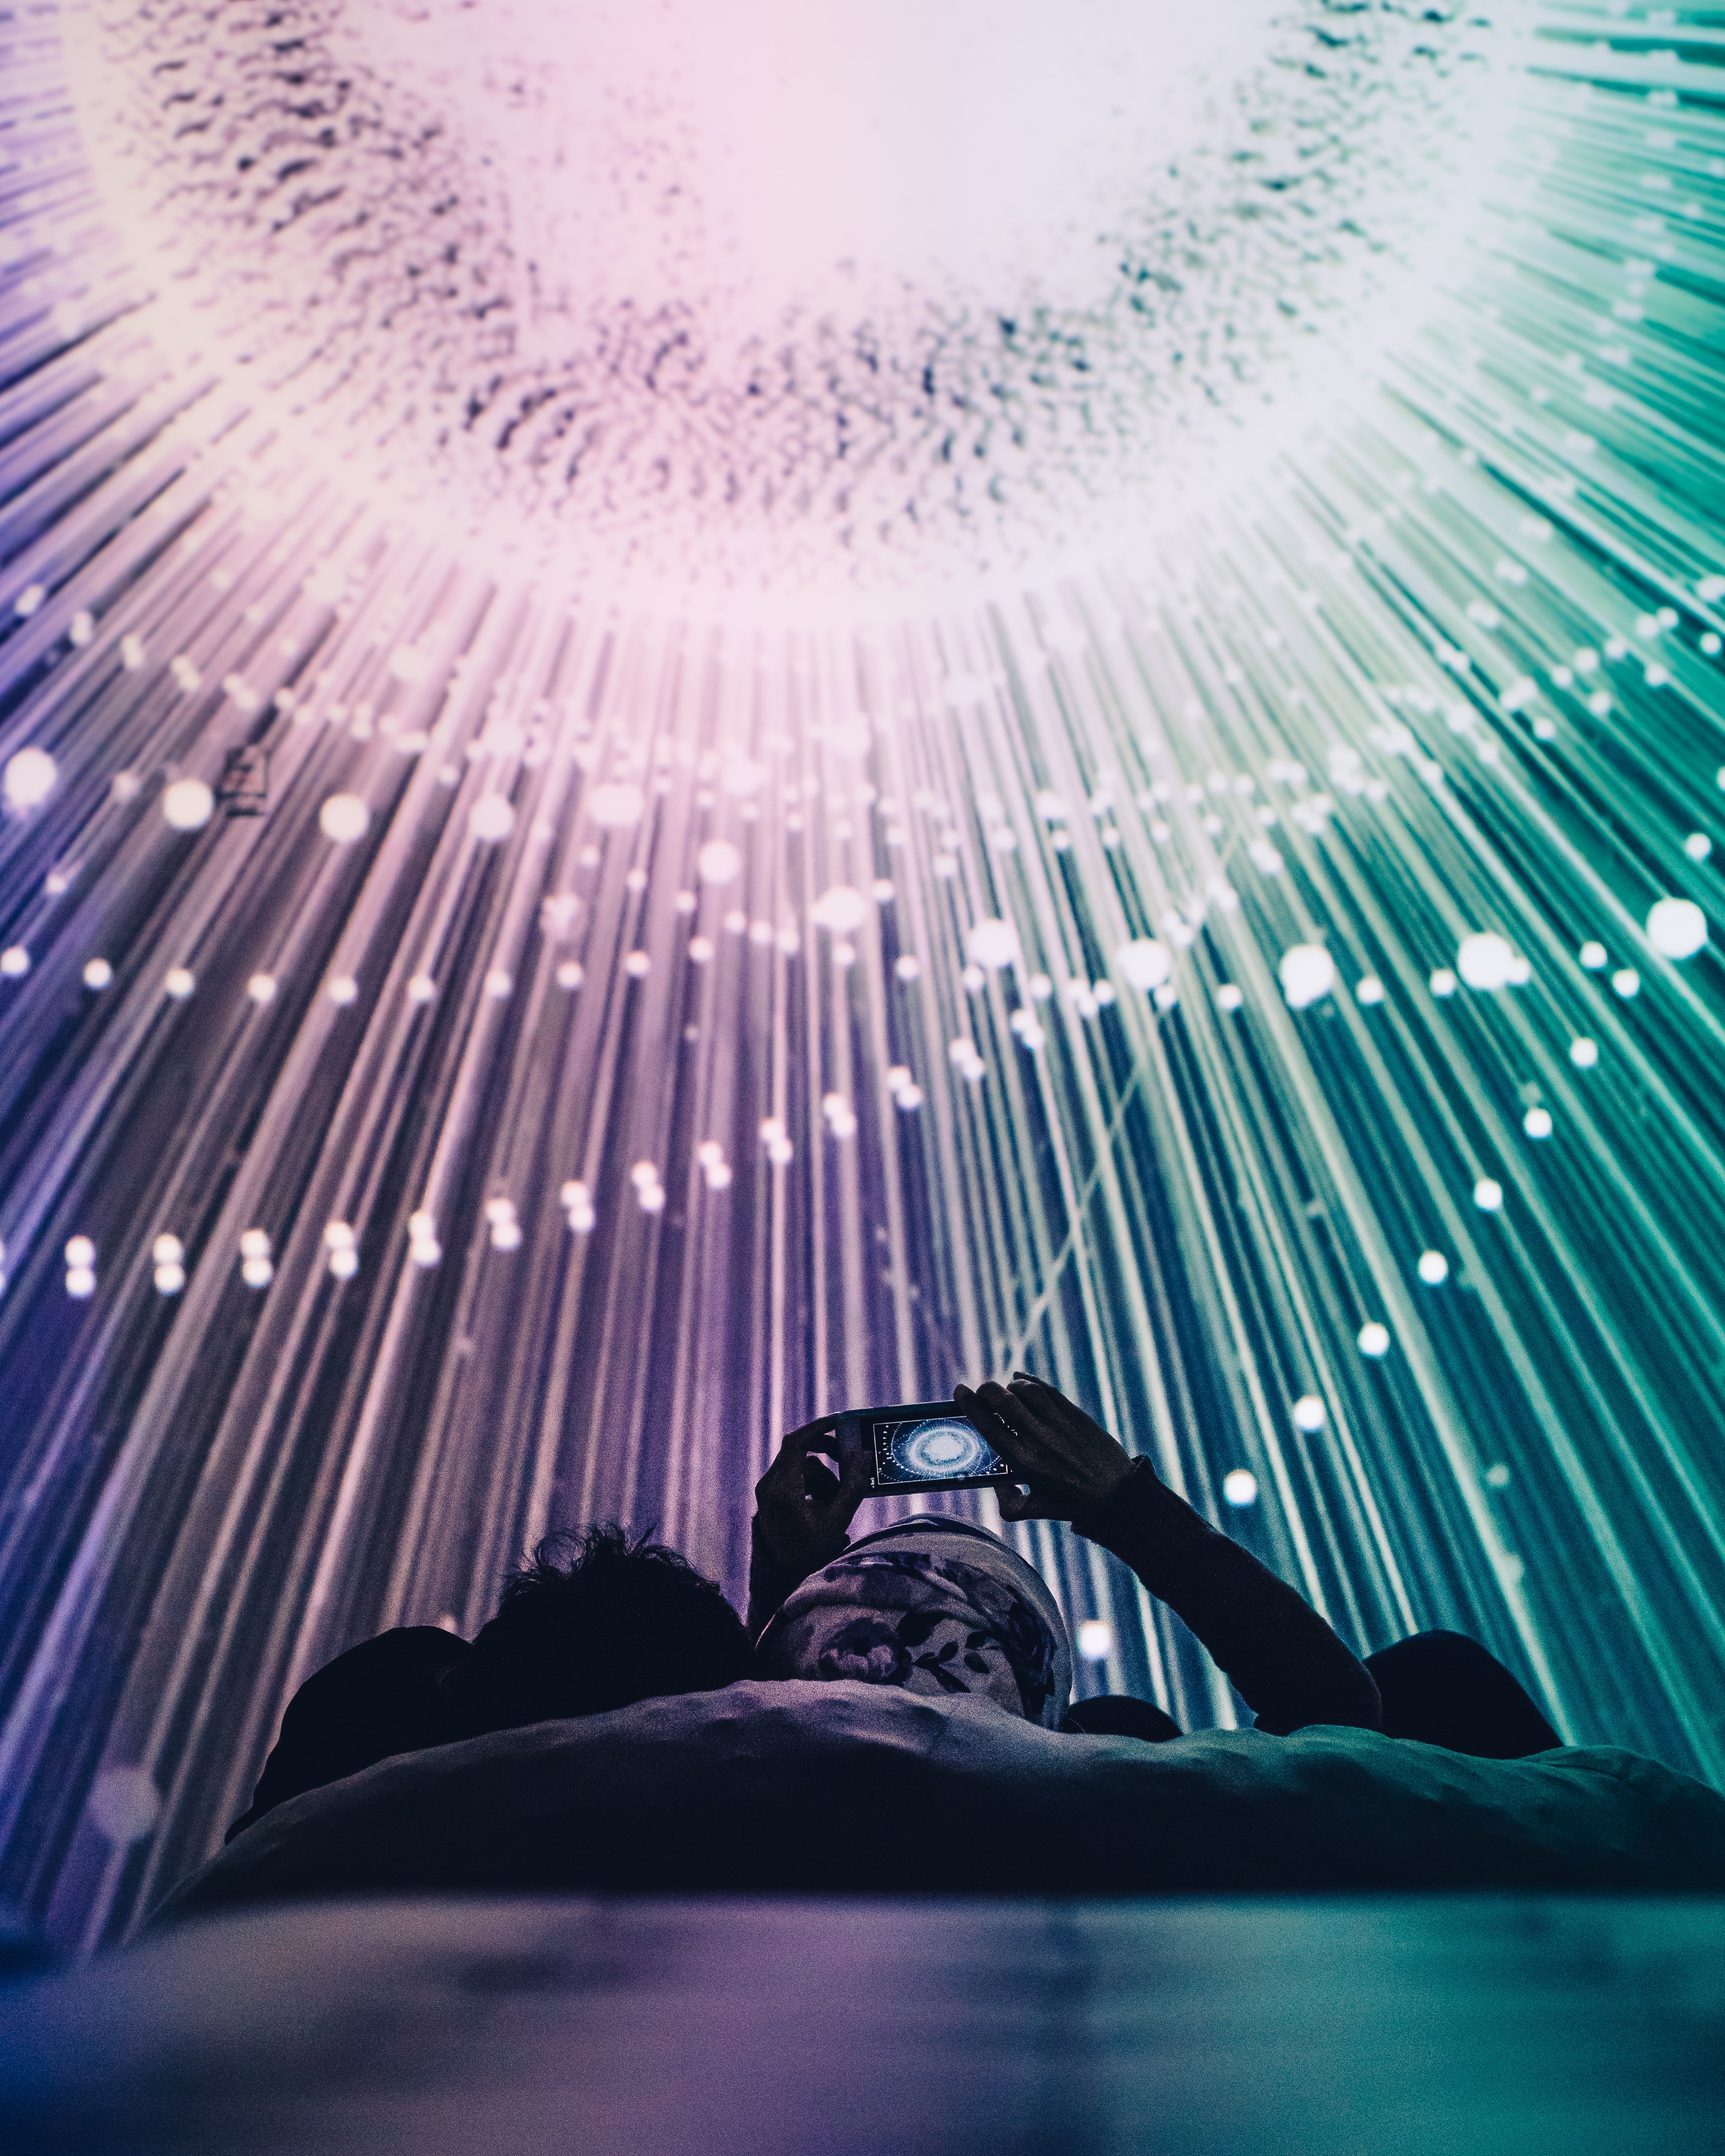
water, blue, light, architecture, sky, night, space, glass, world, building